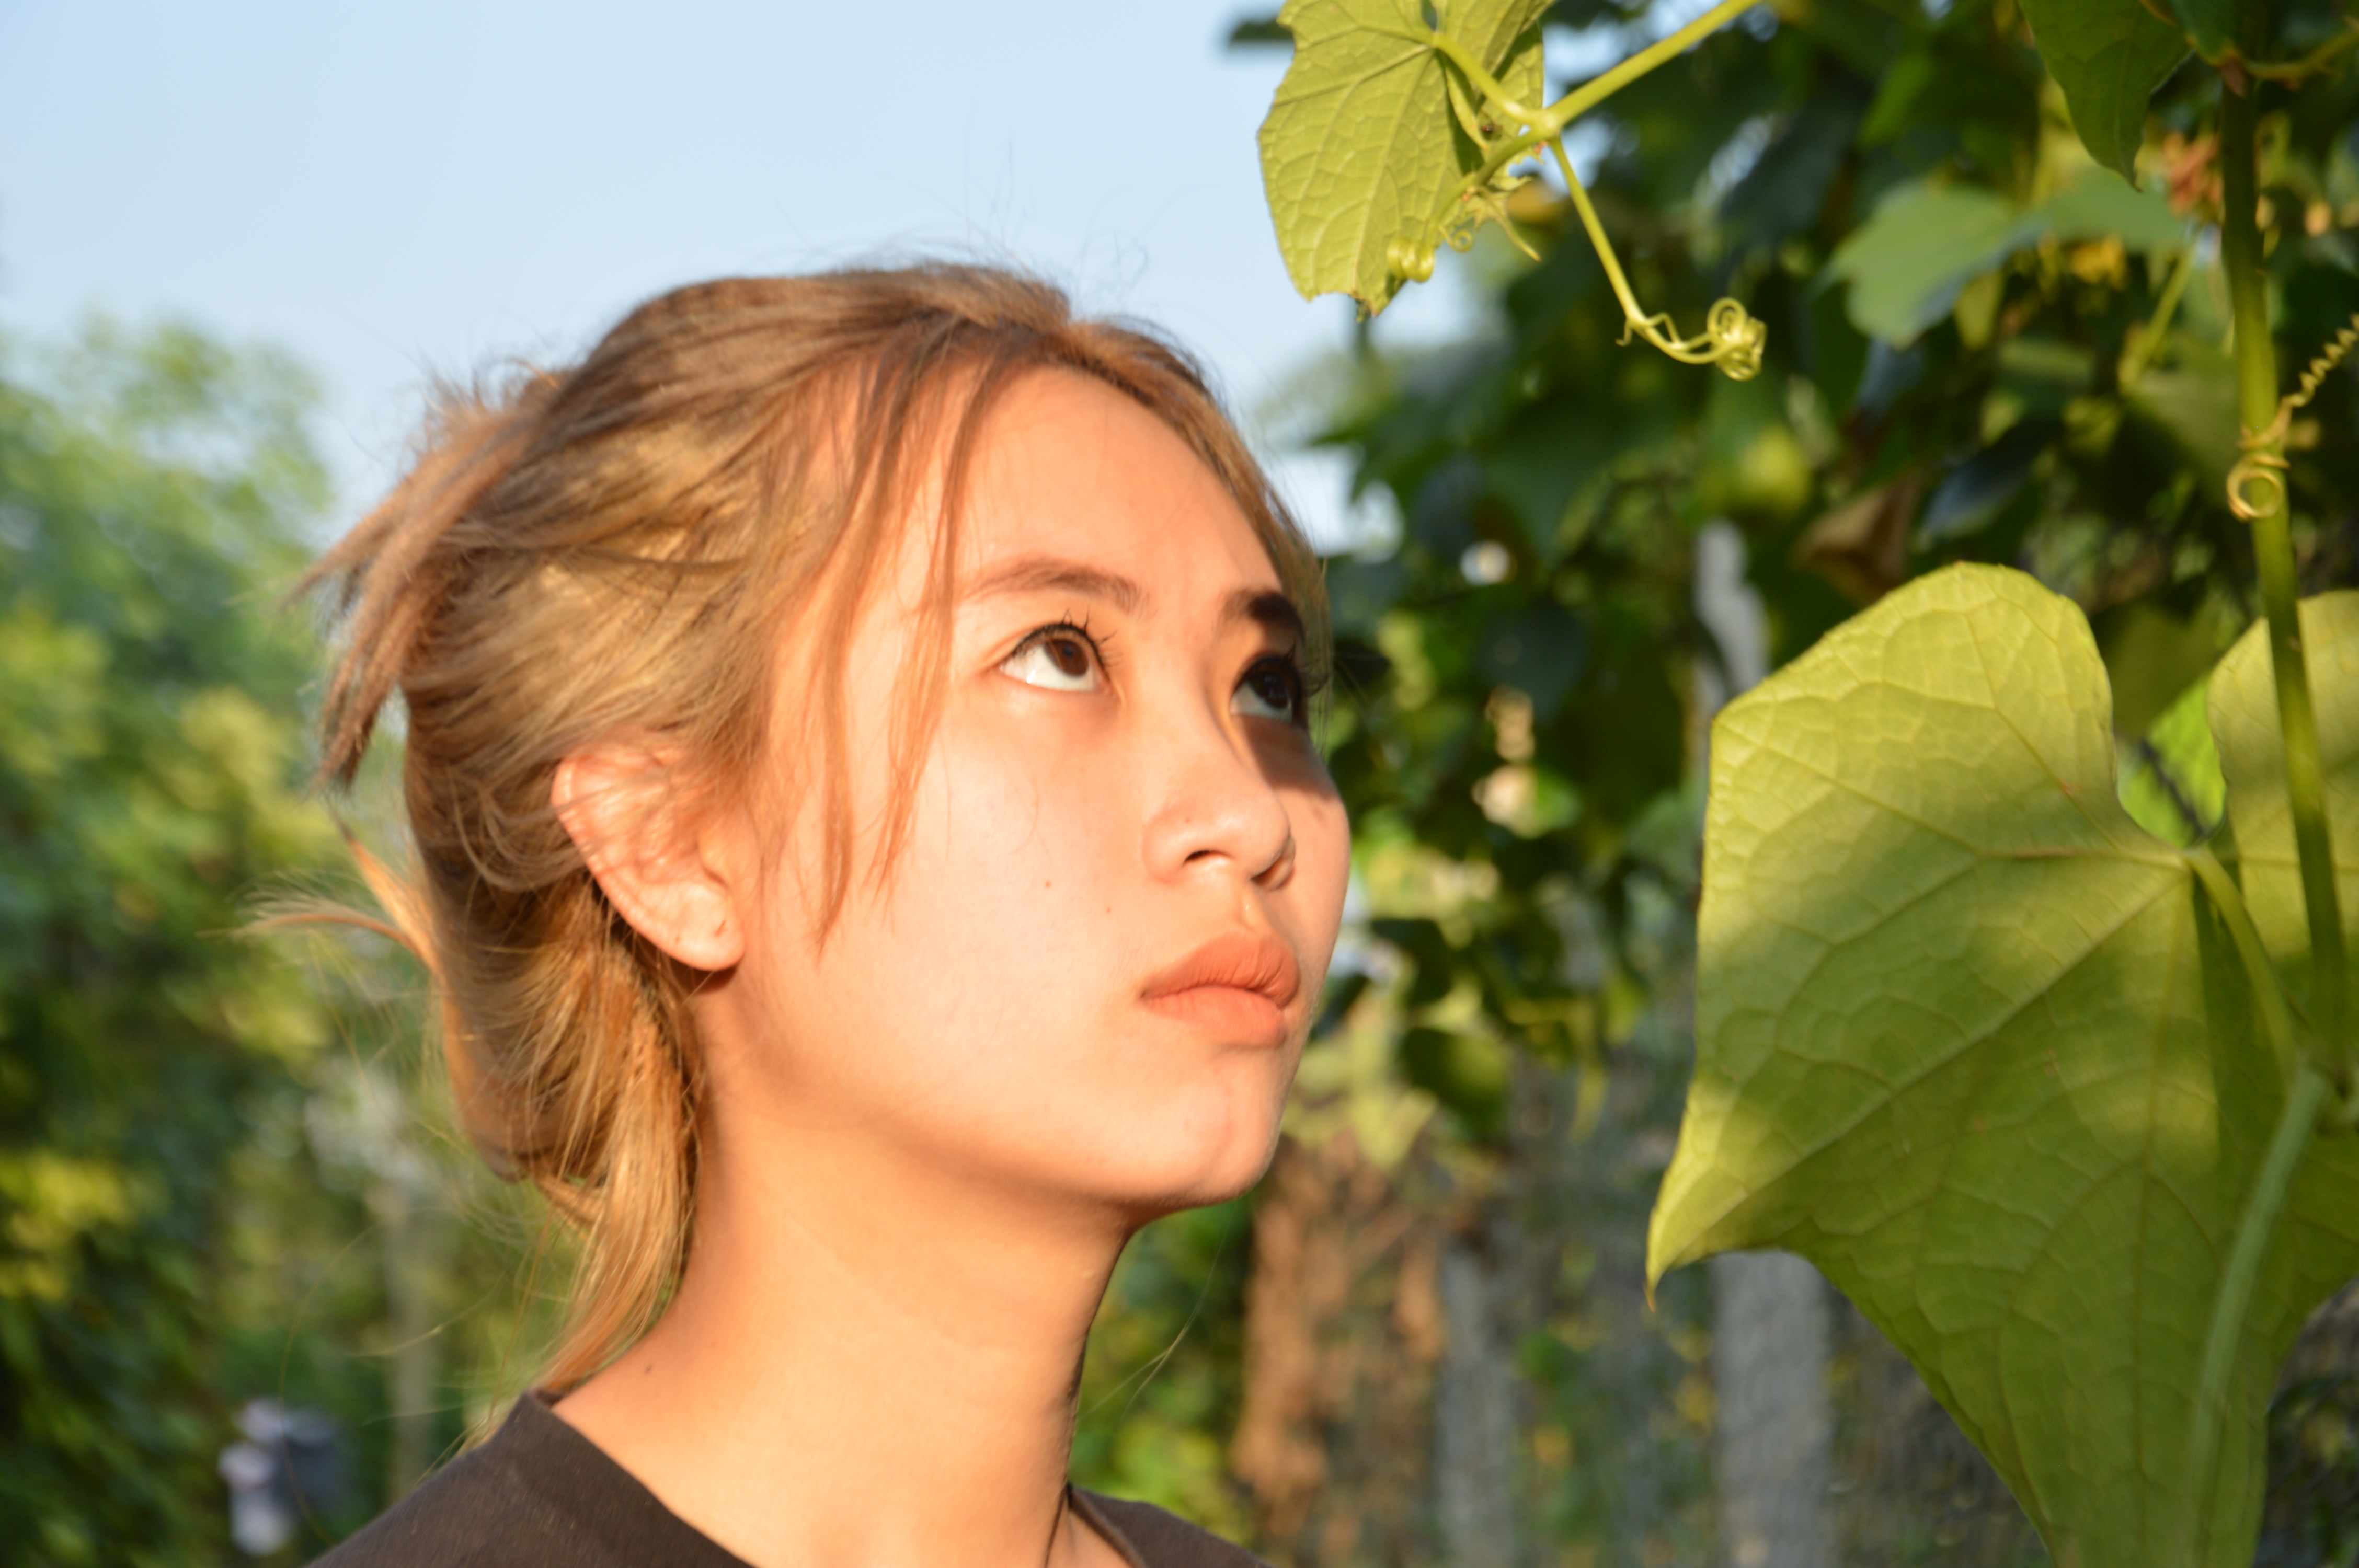
girl, art, asian people, leaf, photograph, face, beauty, human hair color, blond, eye, smile, sunlight, summer, grass, brown hair, long hair, spring, portrait photography, portrait, neck